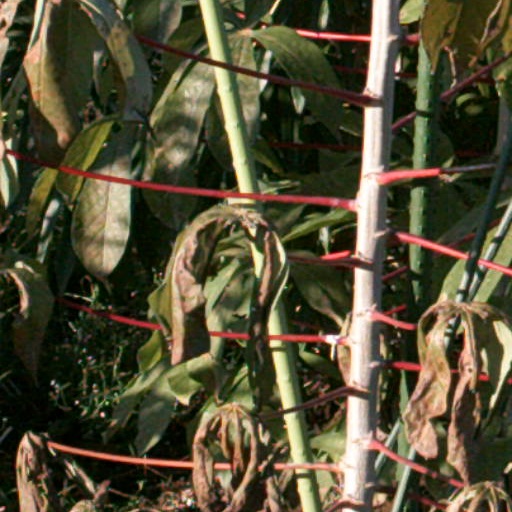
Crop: cassava